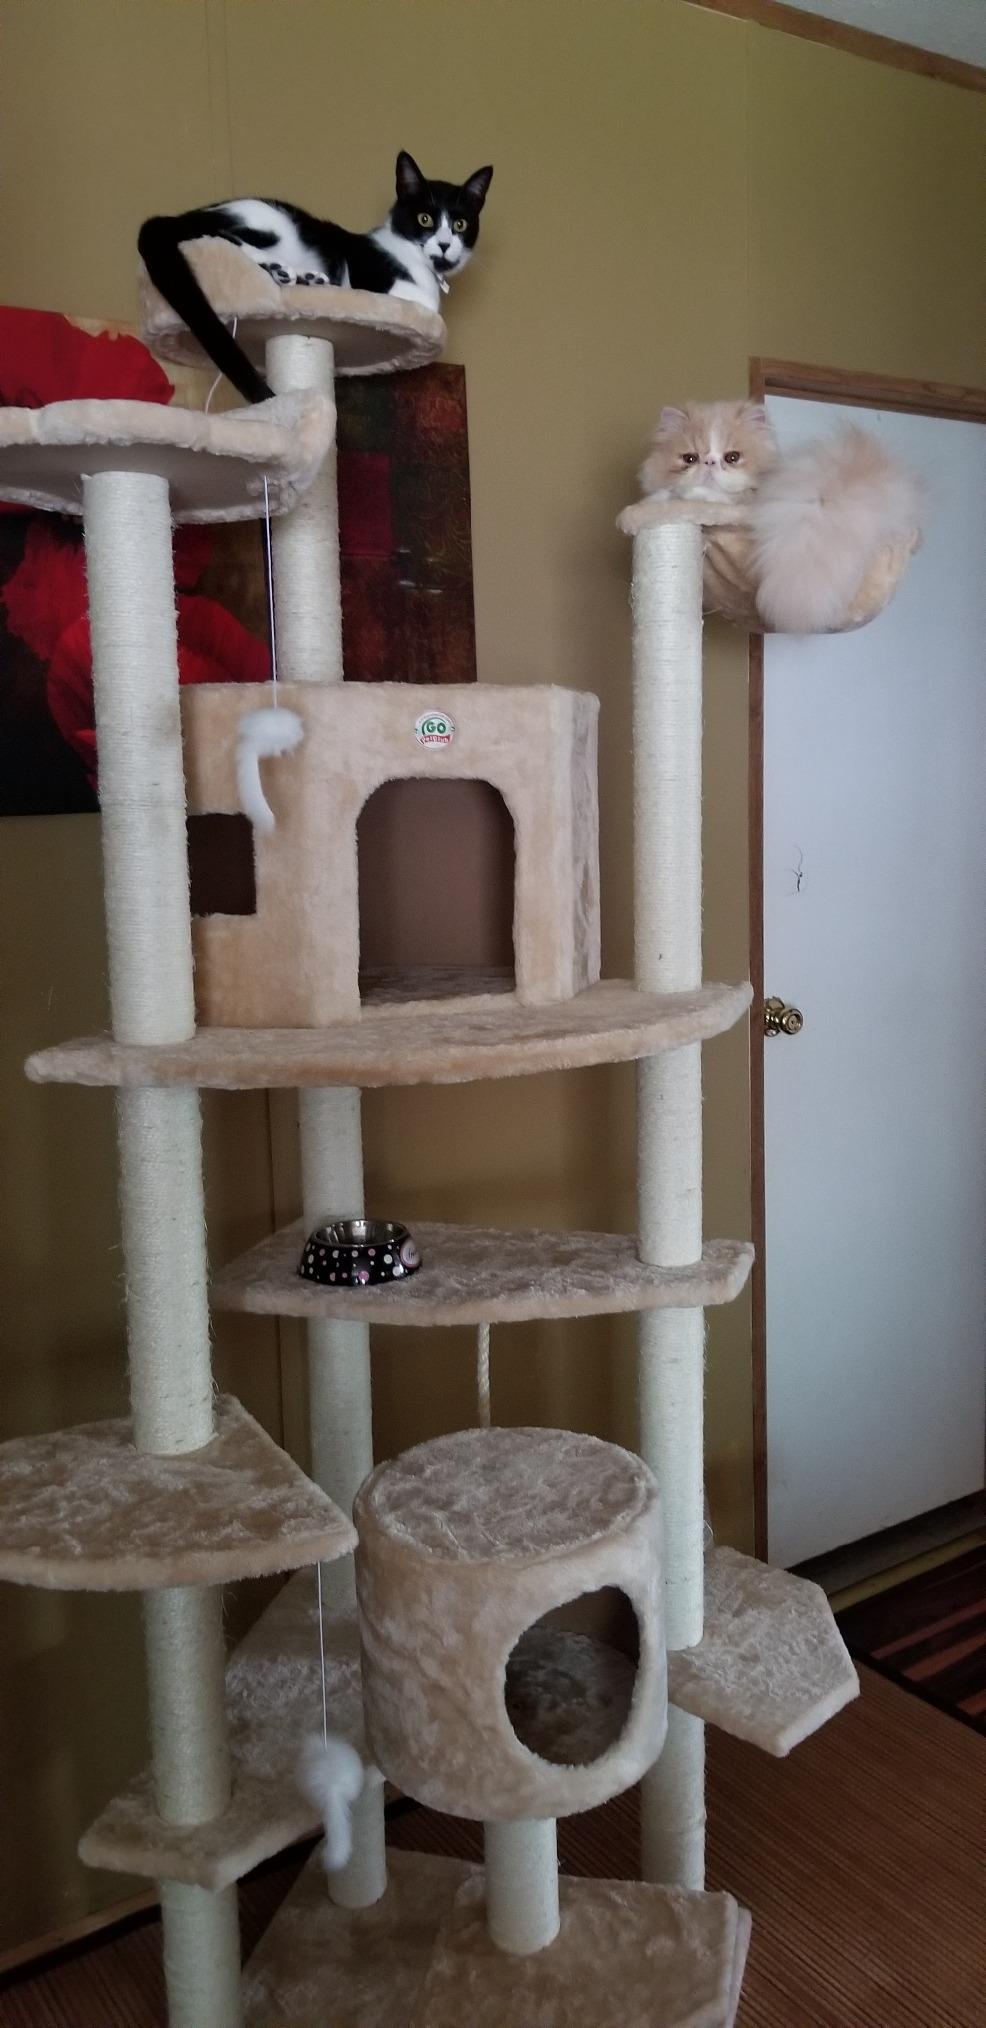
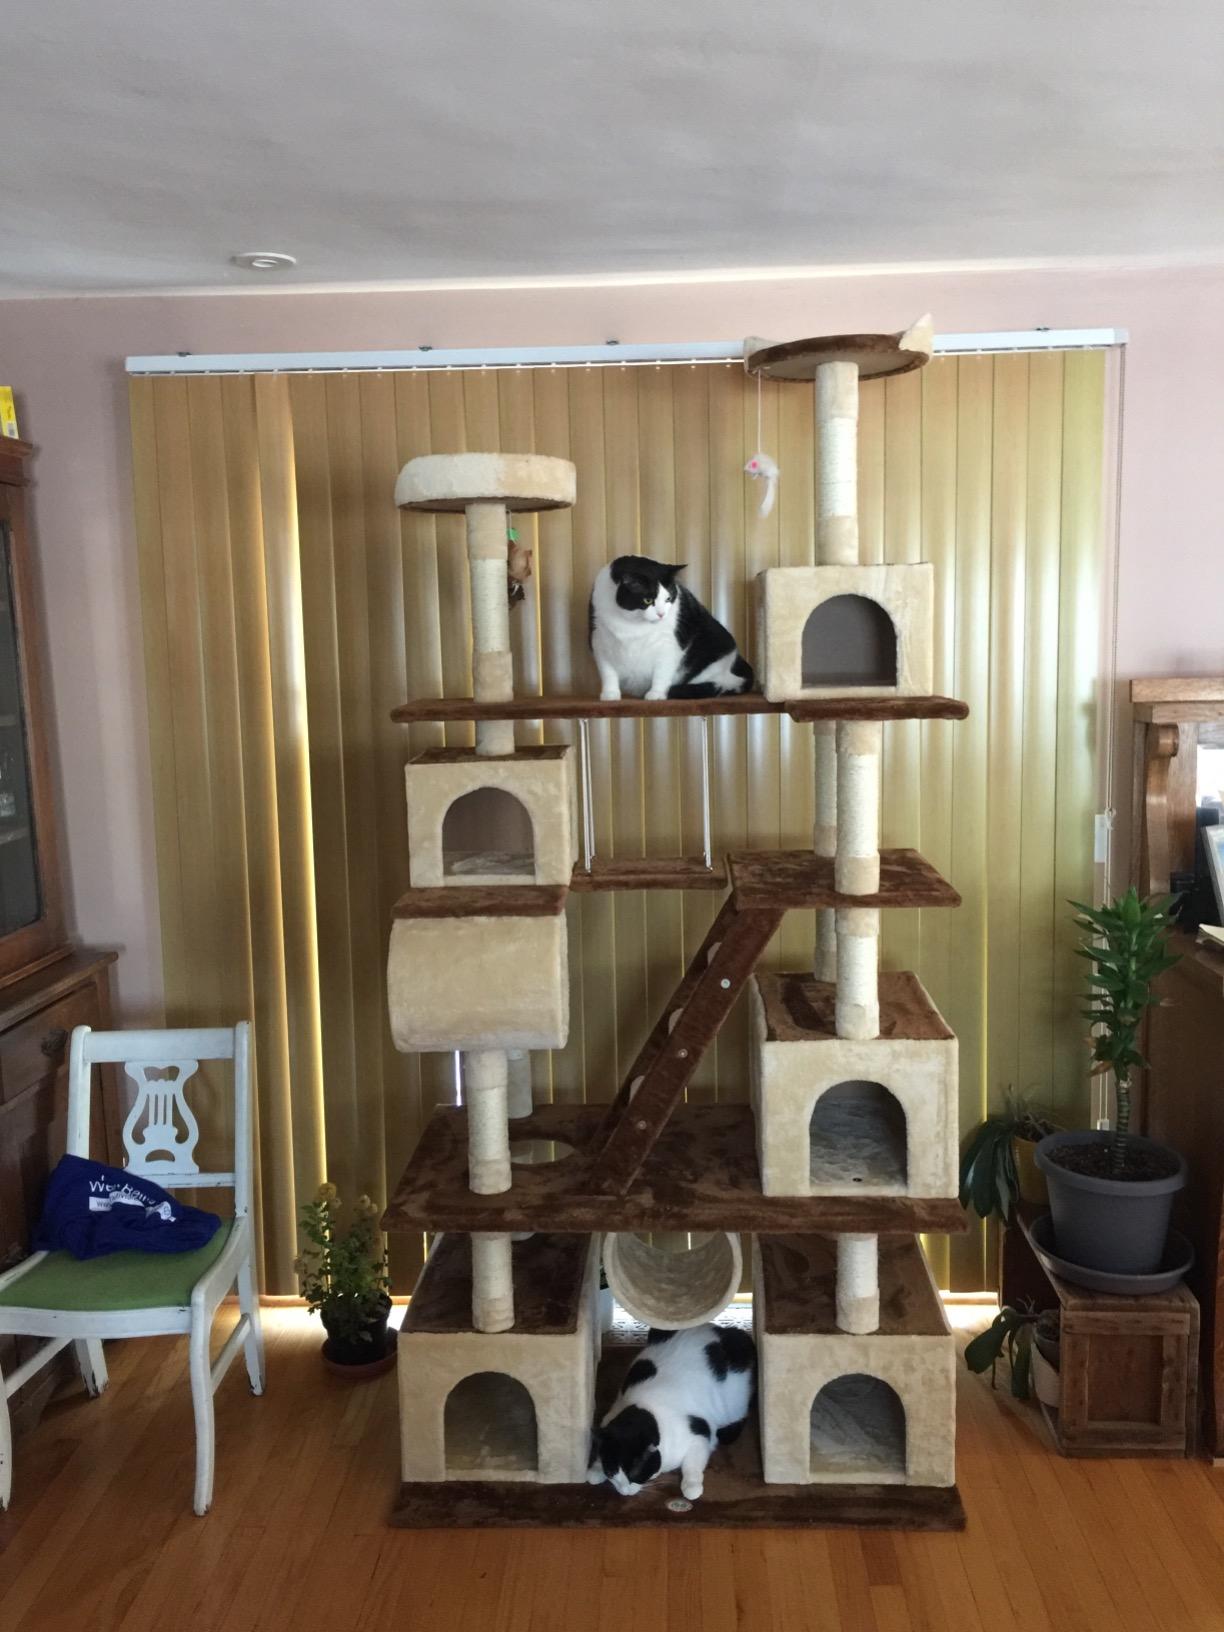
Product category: items_cat tree
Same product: no